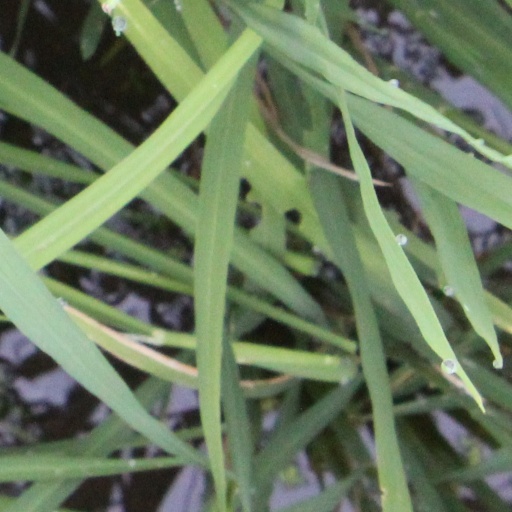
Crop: rice